Matty Todd

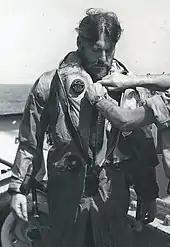

Lieutenant commander Matthew Robert Todd (3 May 1924 – 29 January 2020) was a submariner who commanded the Royal Navy's Submarine Escape Training Tank from 1964 to 1974 and pioneered the use of new equipment which replaced the old Davis Submerged Escape Apparatus to enable escape from much greater depths.